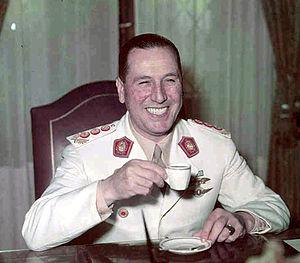
Juan Domingo Perón [ xwan doˈmiŋɡo peˈɾon] est un militaire, homme d'État et auteur argentin. Premier président de la nation argentine à être élu au suffrage universel, il fut le dernier à ce jour à avoir assumé la présidence à trois reprises, chaque fois à la suite d’élections démocratiques. Il est à l’origine du péronisme, qui est resté jusqu’à ce jour l’un des mouvements politiques populaires les plus importants dans l’histoire de l’Argentine.